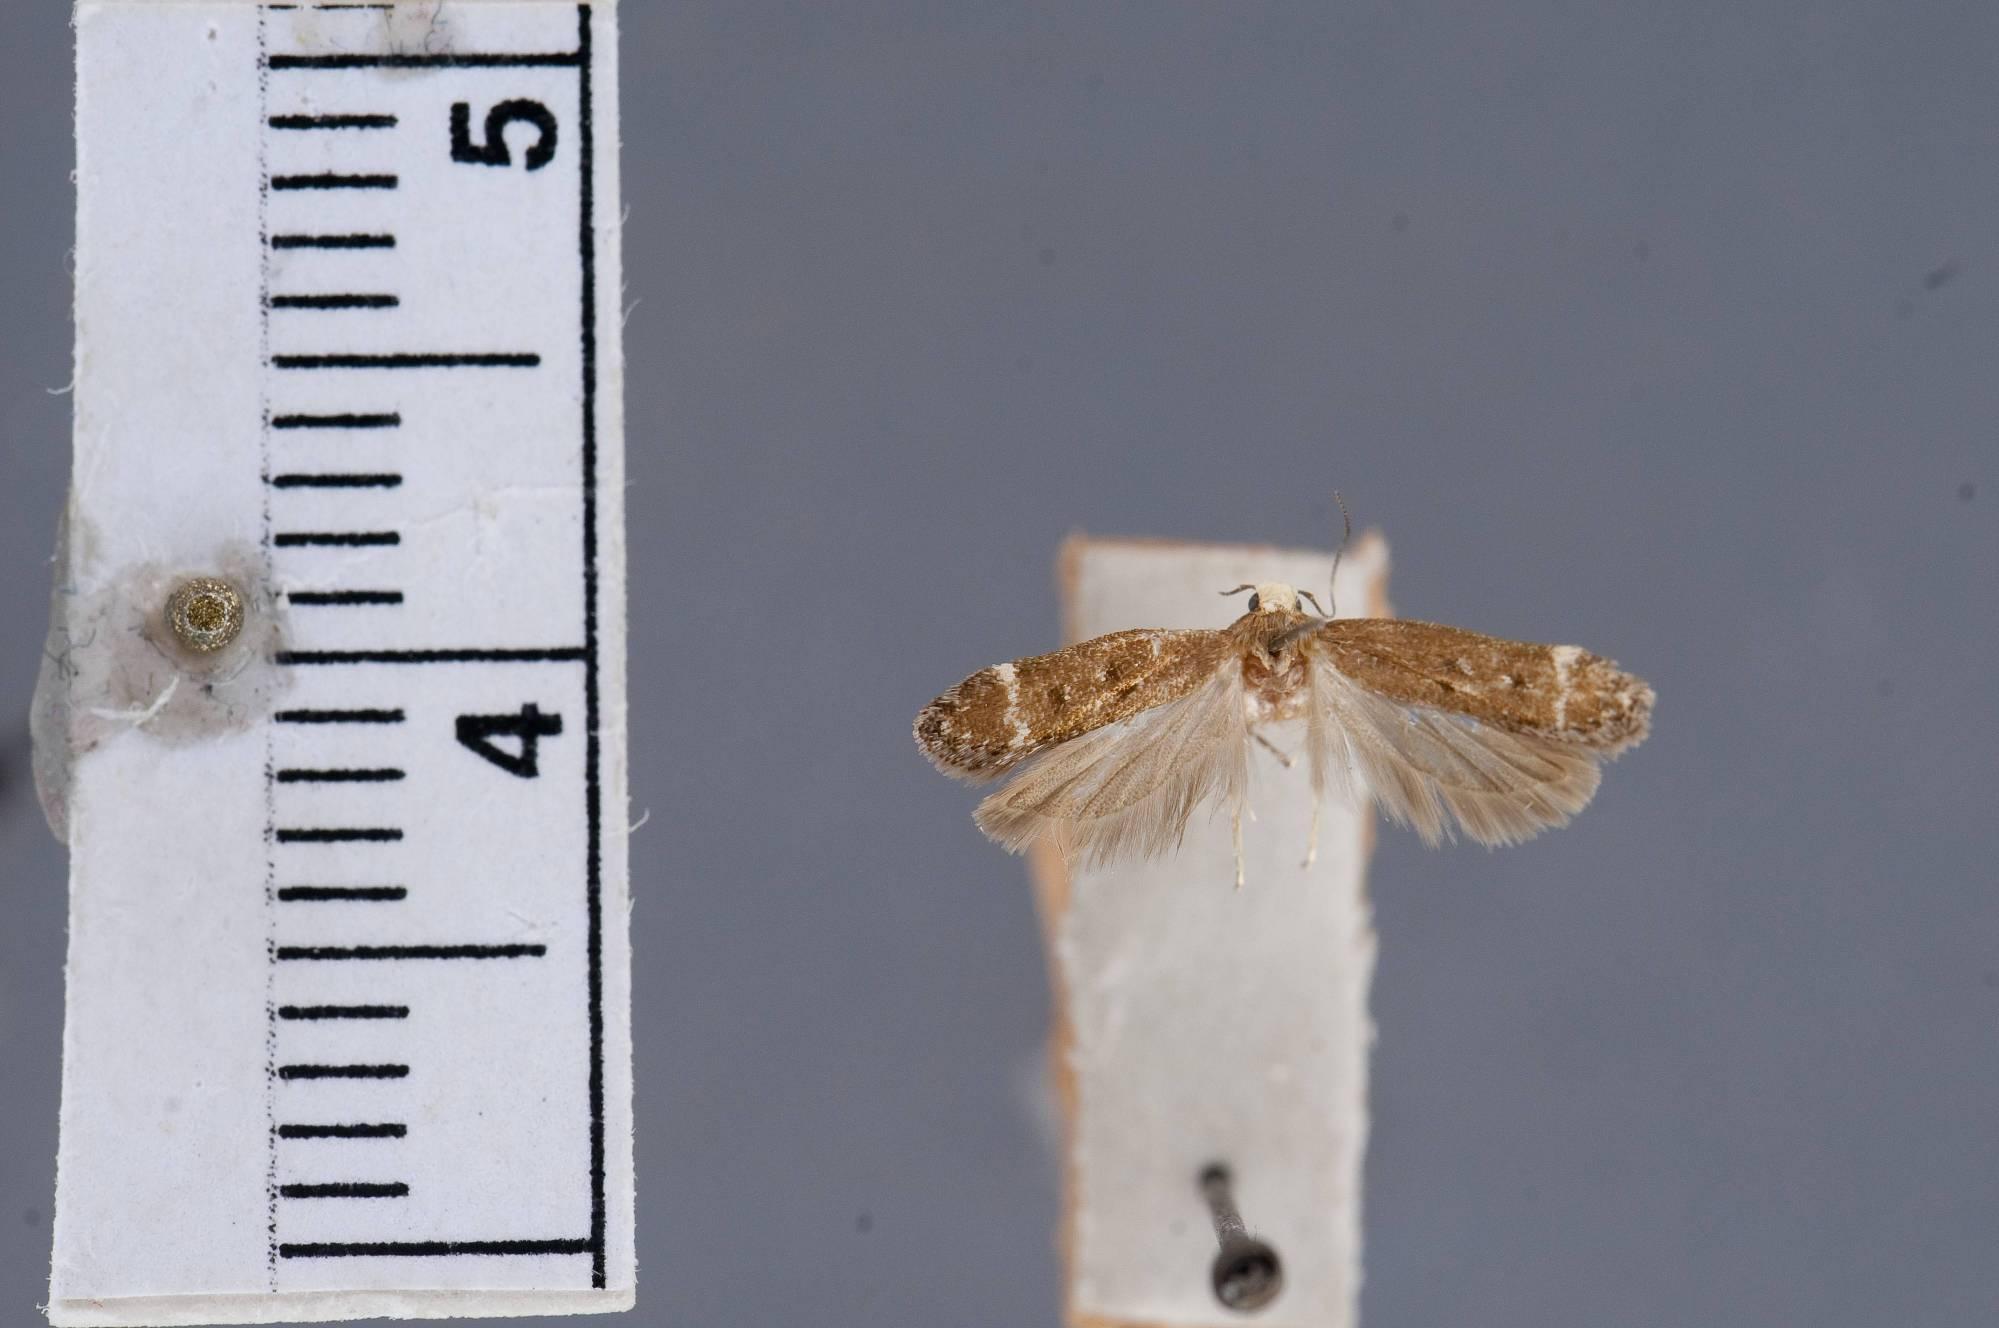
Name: Chionodes pavor
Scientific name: Chionodes pavor Hodges, 1999
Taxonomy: Animalia, Arthropoda, Insecta, Lepidoptera, Glossata, Gelechiidae, Gelechiinae
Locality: San Bernardino Mountain, Camp Baldy, San Bernardino, California, United States